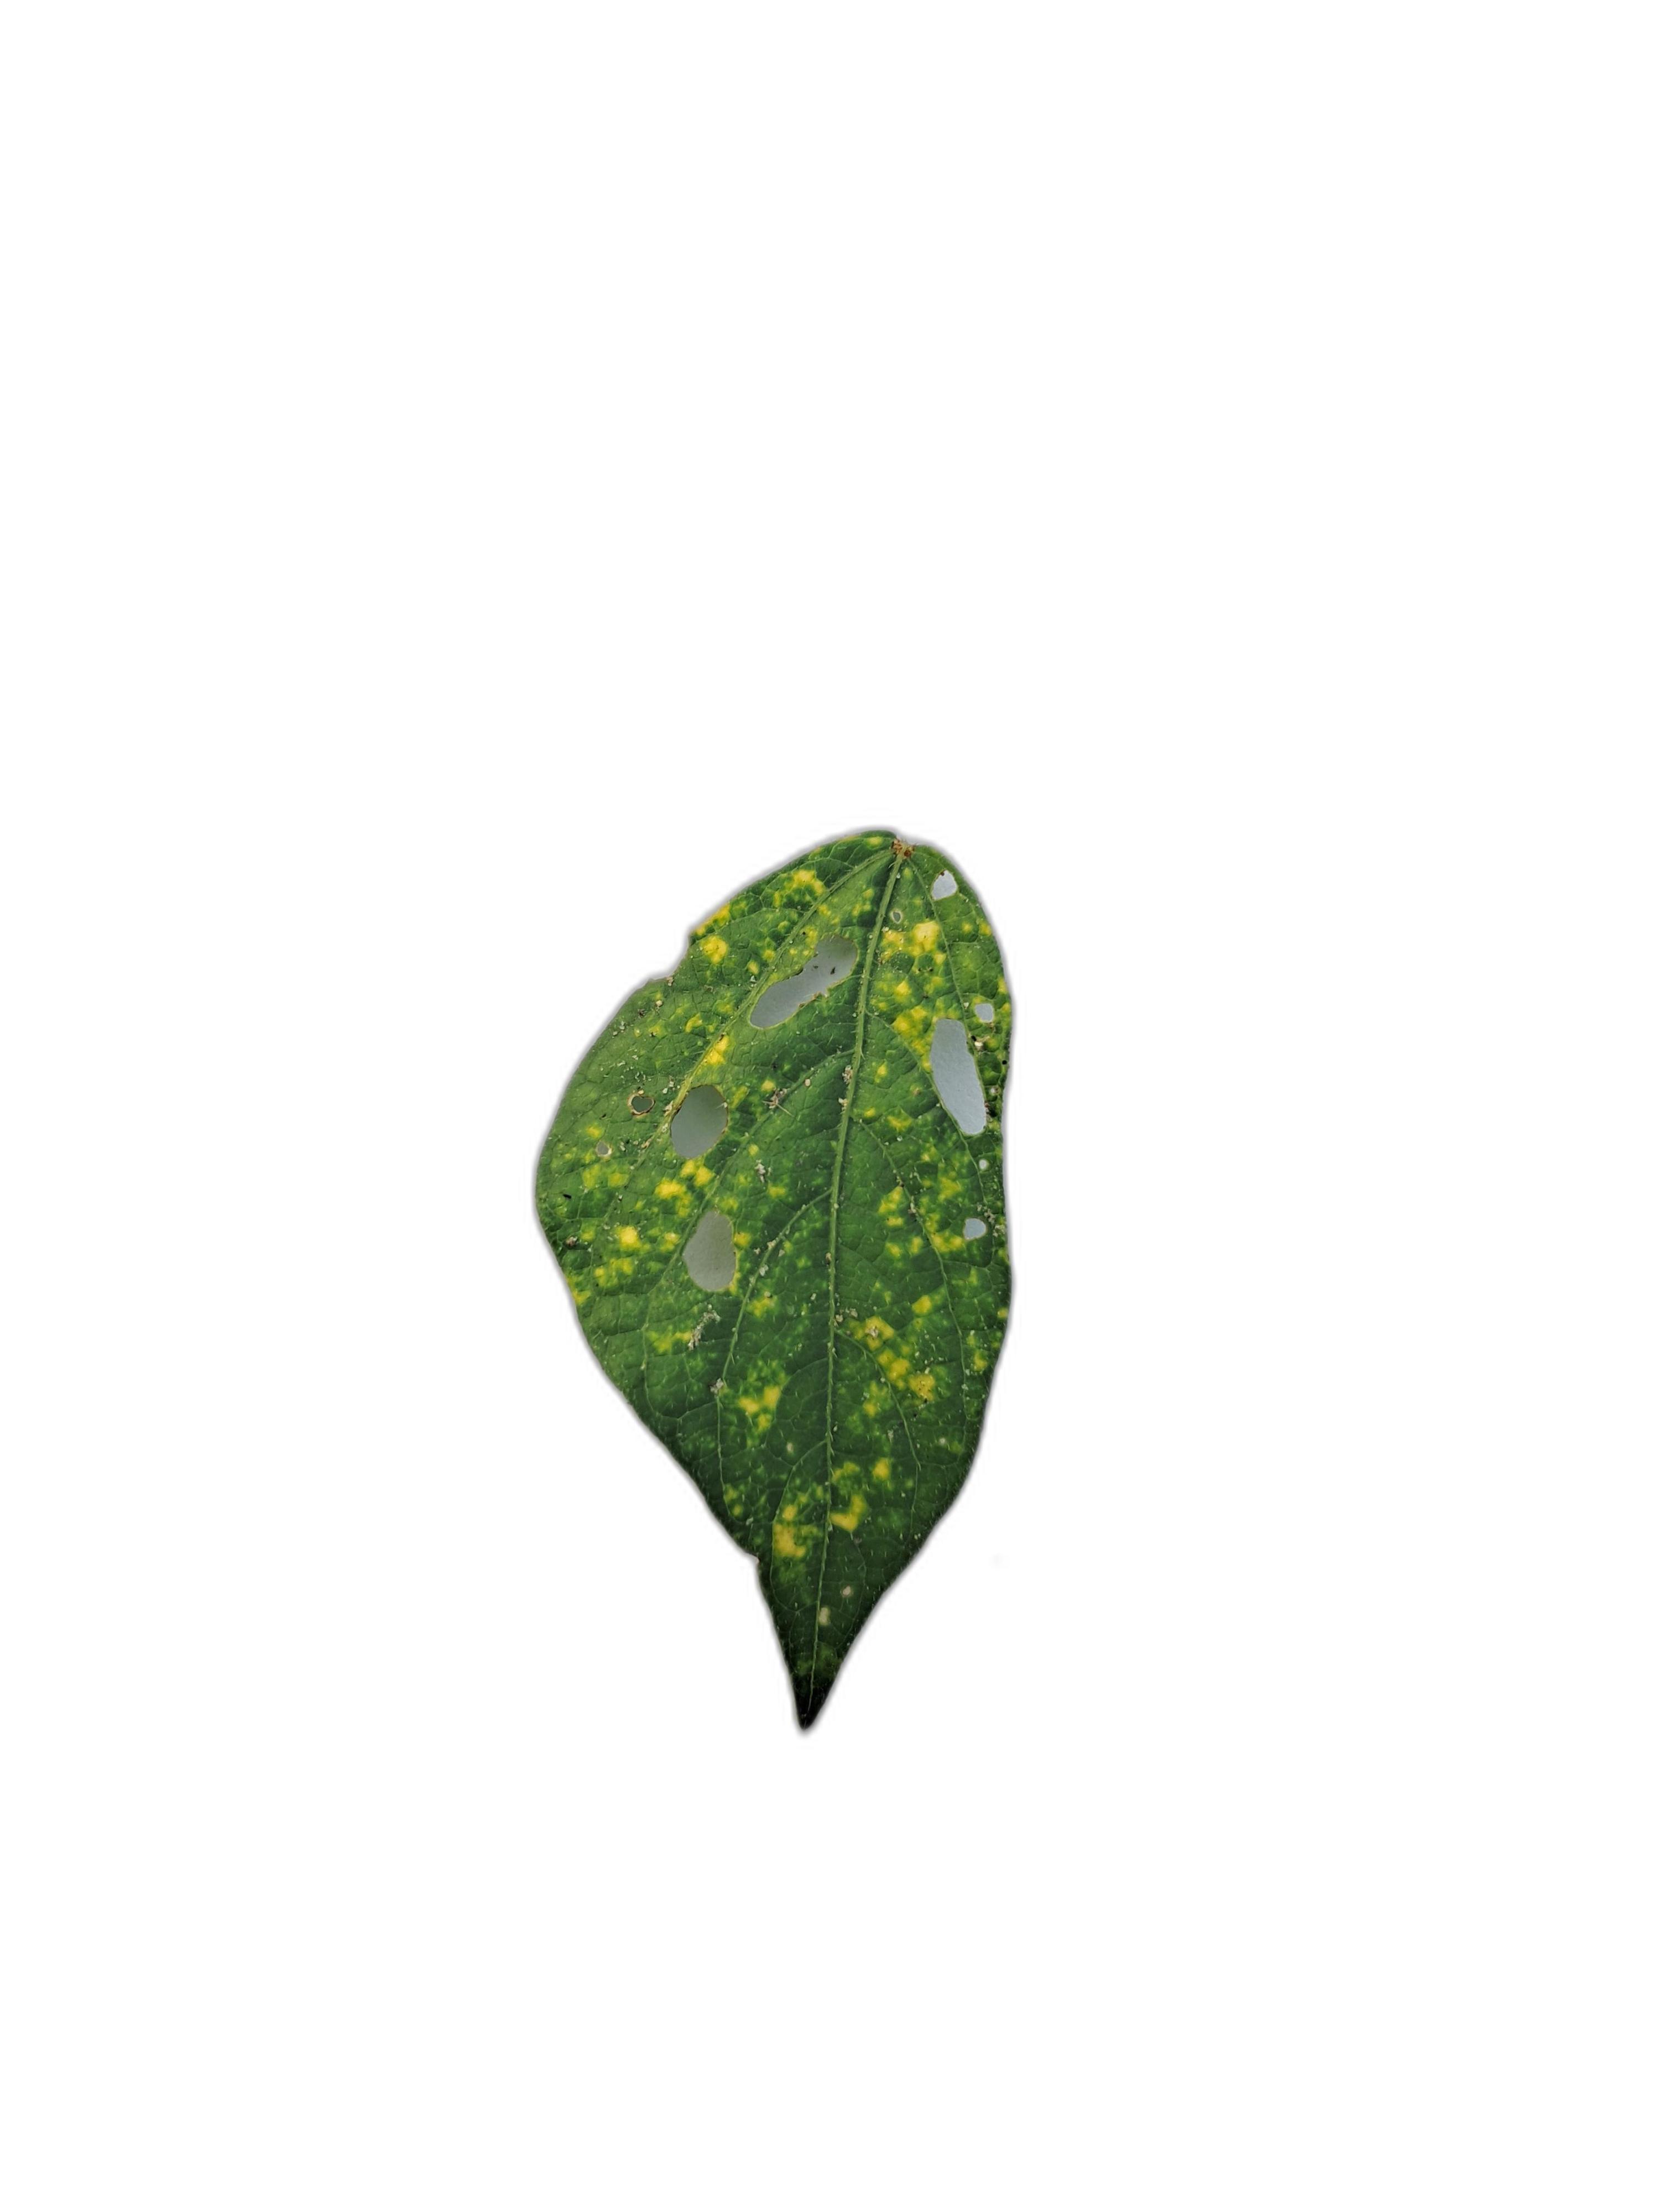
Label: Yellow Mosaic